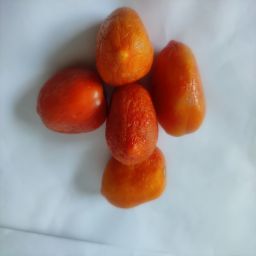
Crop: Tomato
Quality: Old